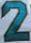
Number: 2